Shanghai

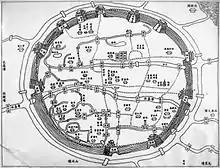
Seventeenth century map of the Old City of Shanghai

Two important events helped promote Shanghai's developments in the Ming dynasty. A city wall was built for the first time in 1554 to protect the town from raids by Japanese pirates. It measured high and in circumference. A City God Temple was built in 1602 during the Wanli reign. This honor was usually reserved for prefectural capitals and not normally given to a mere county seat such as Shanghai. Scholars have theorized that this likely reflected the town's economic importance, as opposed to its low political status.